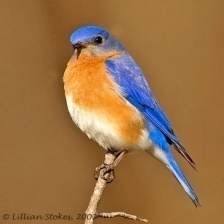
Species: EASTERN BLUEBIRD
Scientific name: SIALIA SIALIS